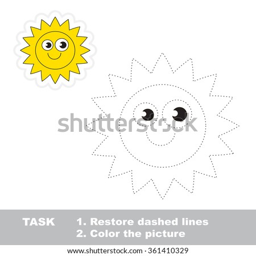
sun in vector to be traced .